Jack Weatherford

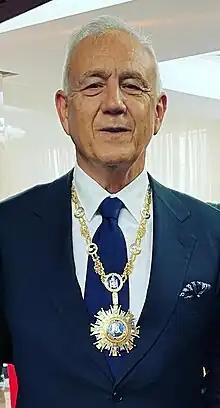
Jack Weatherford in 2022

Jack McIver Weatherford (born 1946) is an American anthropologist and author, best known for his 2004 book, "Genghis Khan and the Making of the Modern World".